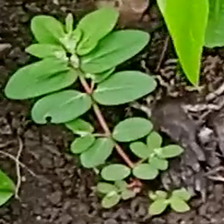
Weed species: Graceful_Sandmart_(Euphorbia hypericifolia)